FASTA

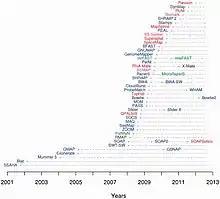

The current FASTA package contains programs for protein:protein, DNA:DNA, protein:translated DNA (with frameshifts), and ordered or unordered peptide searches. Recent versions of the FASTA package include special translated search algorithms that correctly handle frameshift errors (which six-frame-translated searches do not handle very well) when comparing nucleotide to protein sequence data.